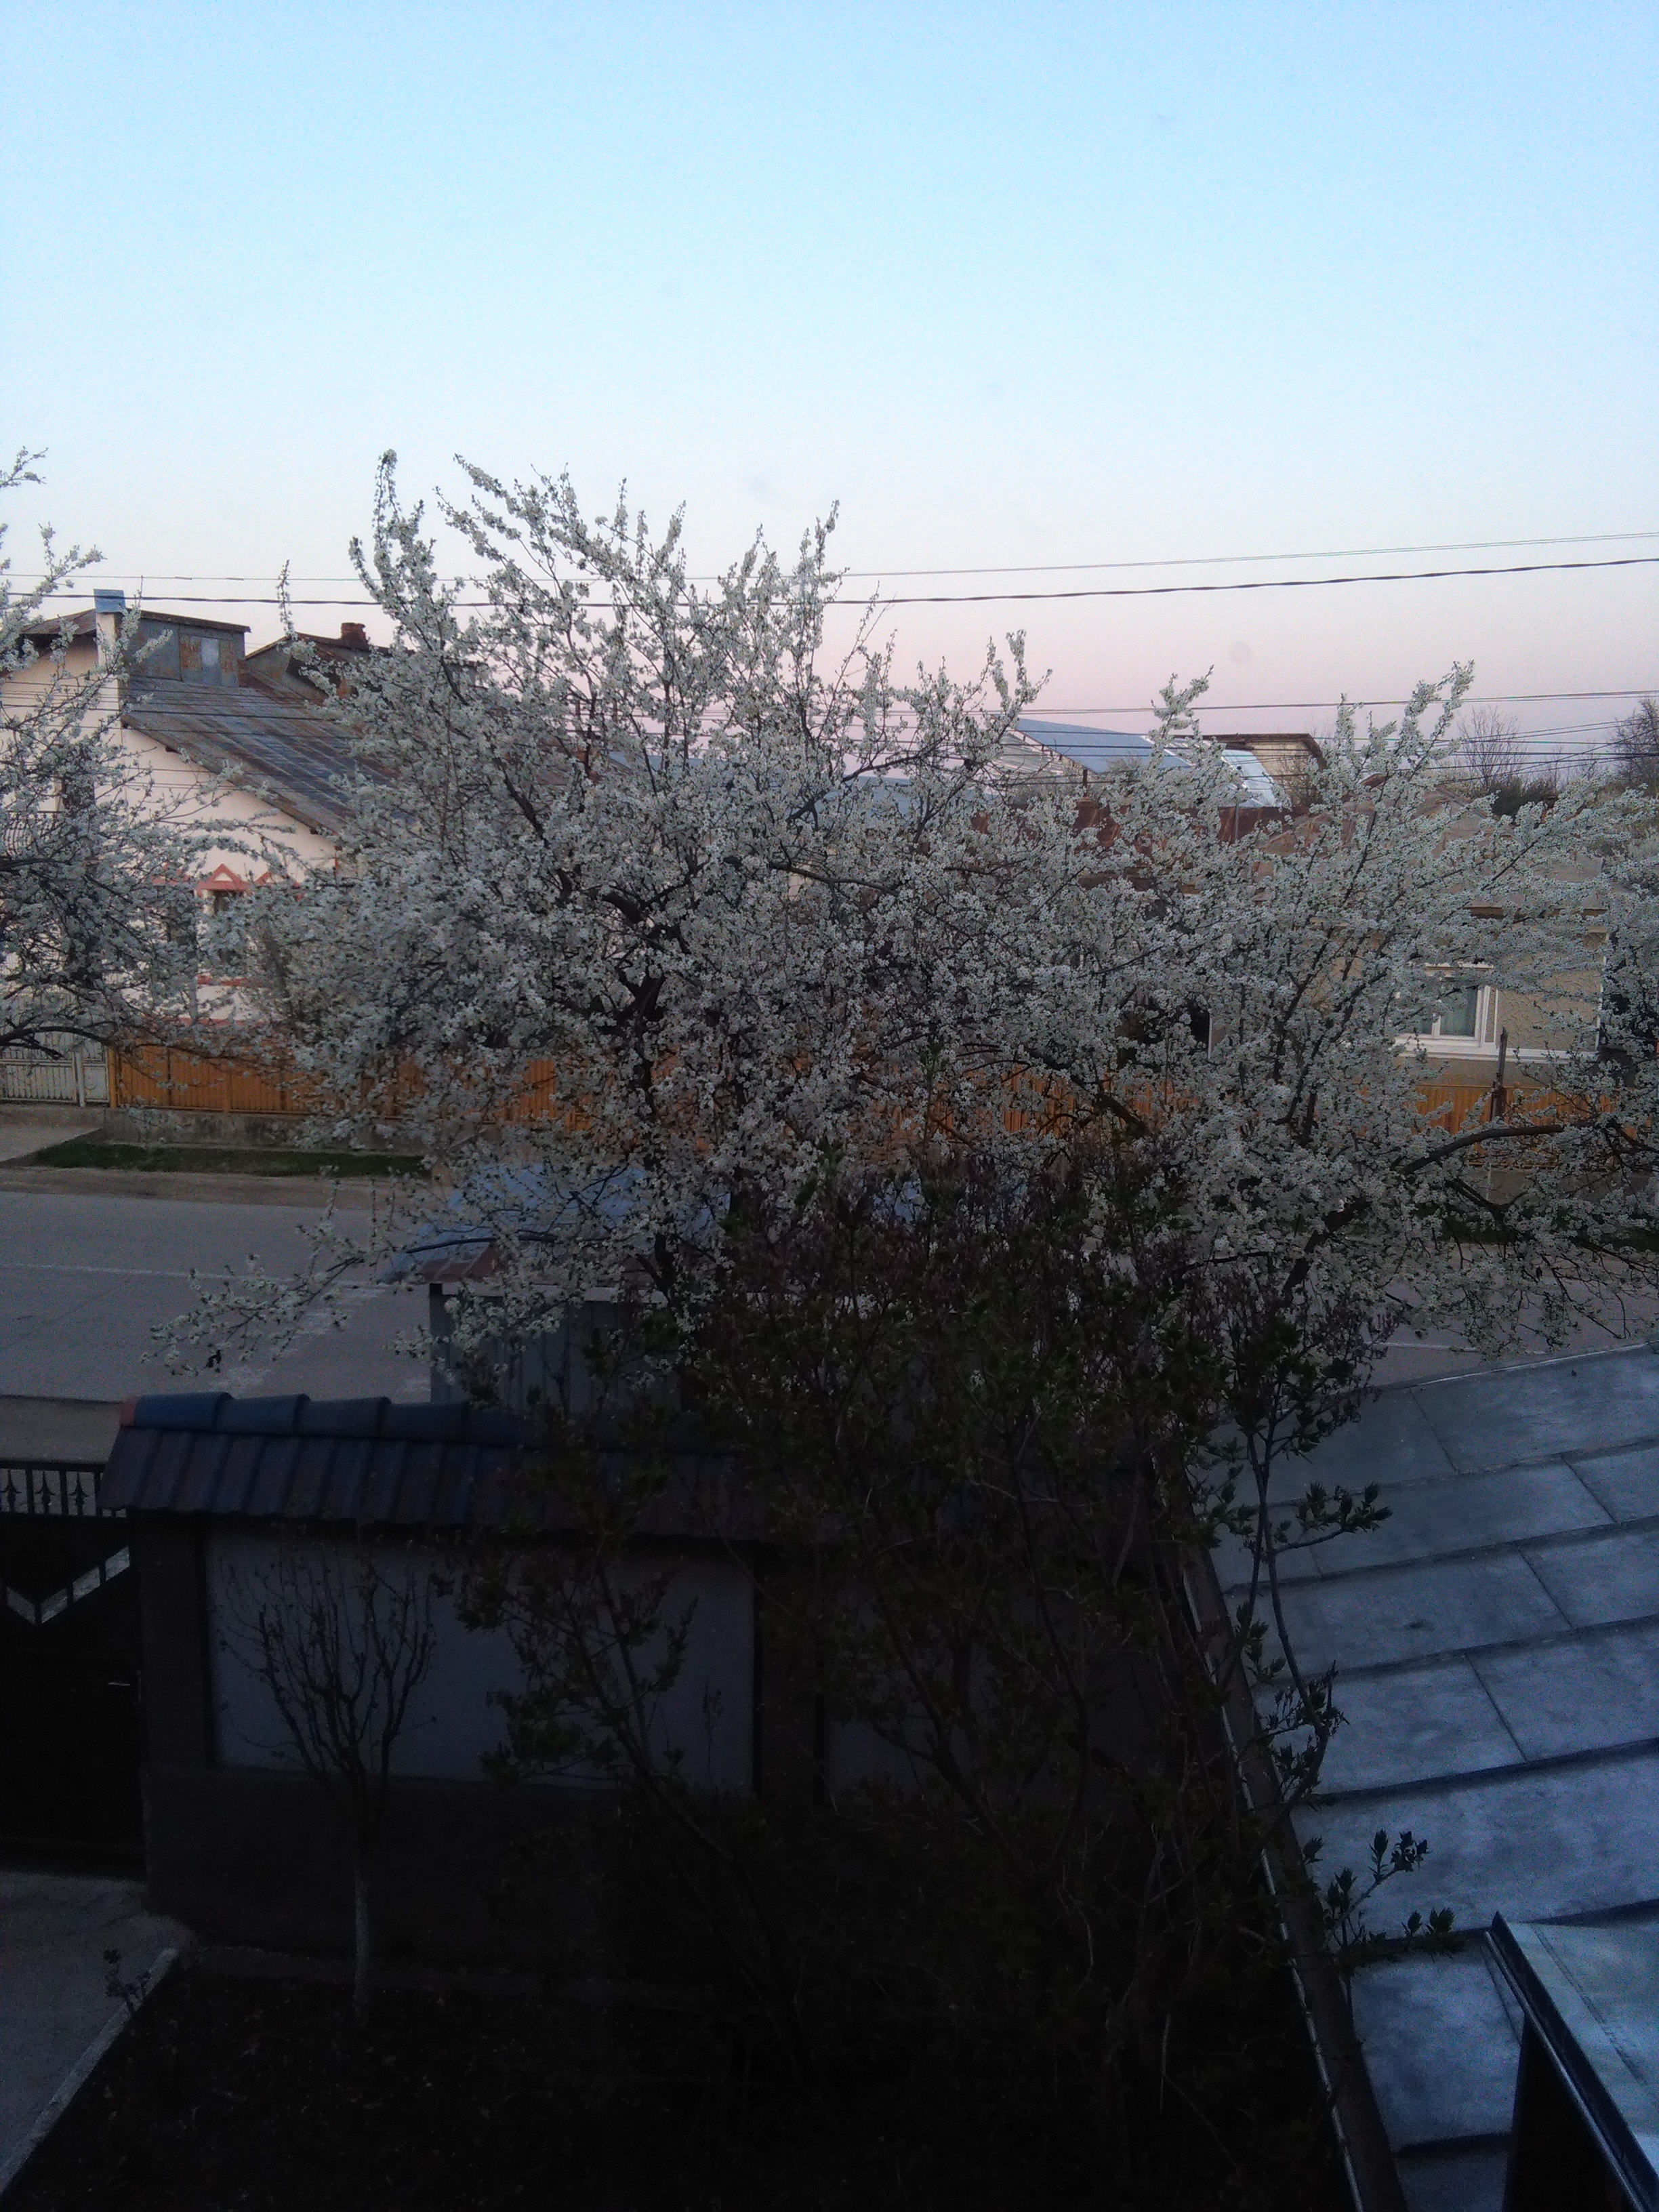
spring, sky, tree, morning, branch, roof, urban area, winter, twig, plant, architecture, freezing, blossom, flower, neighbourhood, residential area, sunlight, frost, house, evening, home, city, suburb, cherry blossom